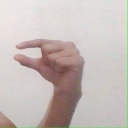
अक्षर: ग